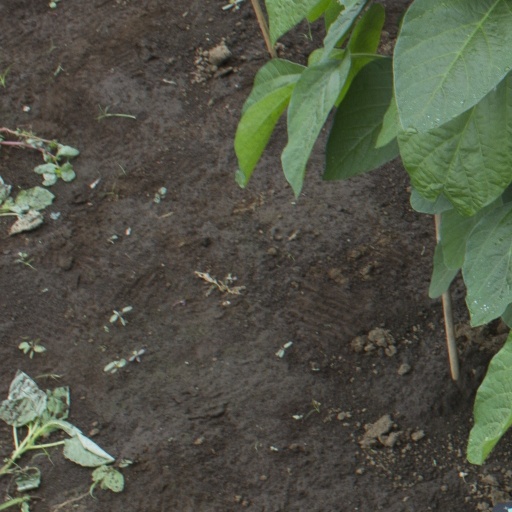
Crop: soybean